First Kilrea Presbyterian Church

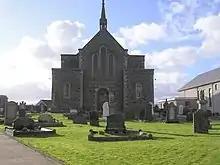

First Kilrea Presbyterian Church is a church building of the Coleraine and Limavady presbytery of Presbyterian Church in Ireland. It is located in the village of Kilrea, County Londonderry, Northern Ireland.